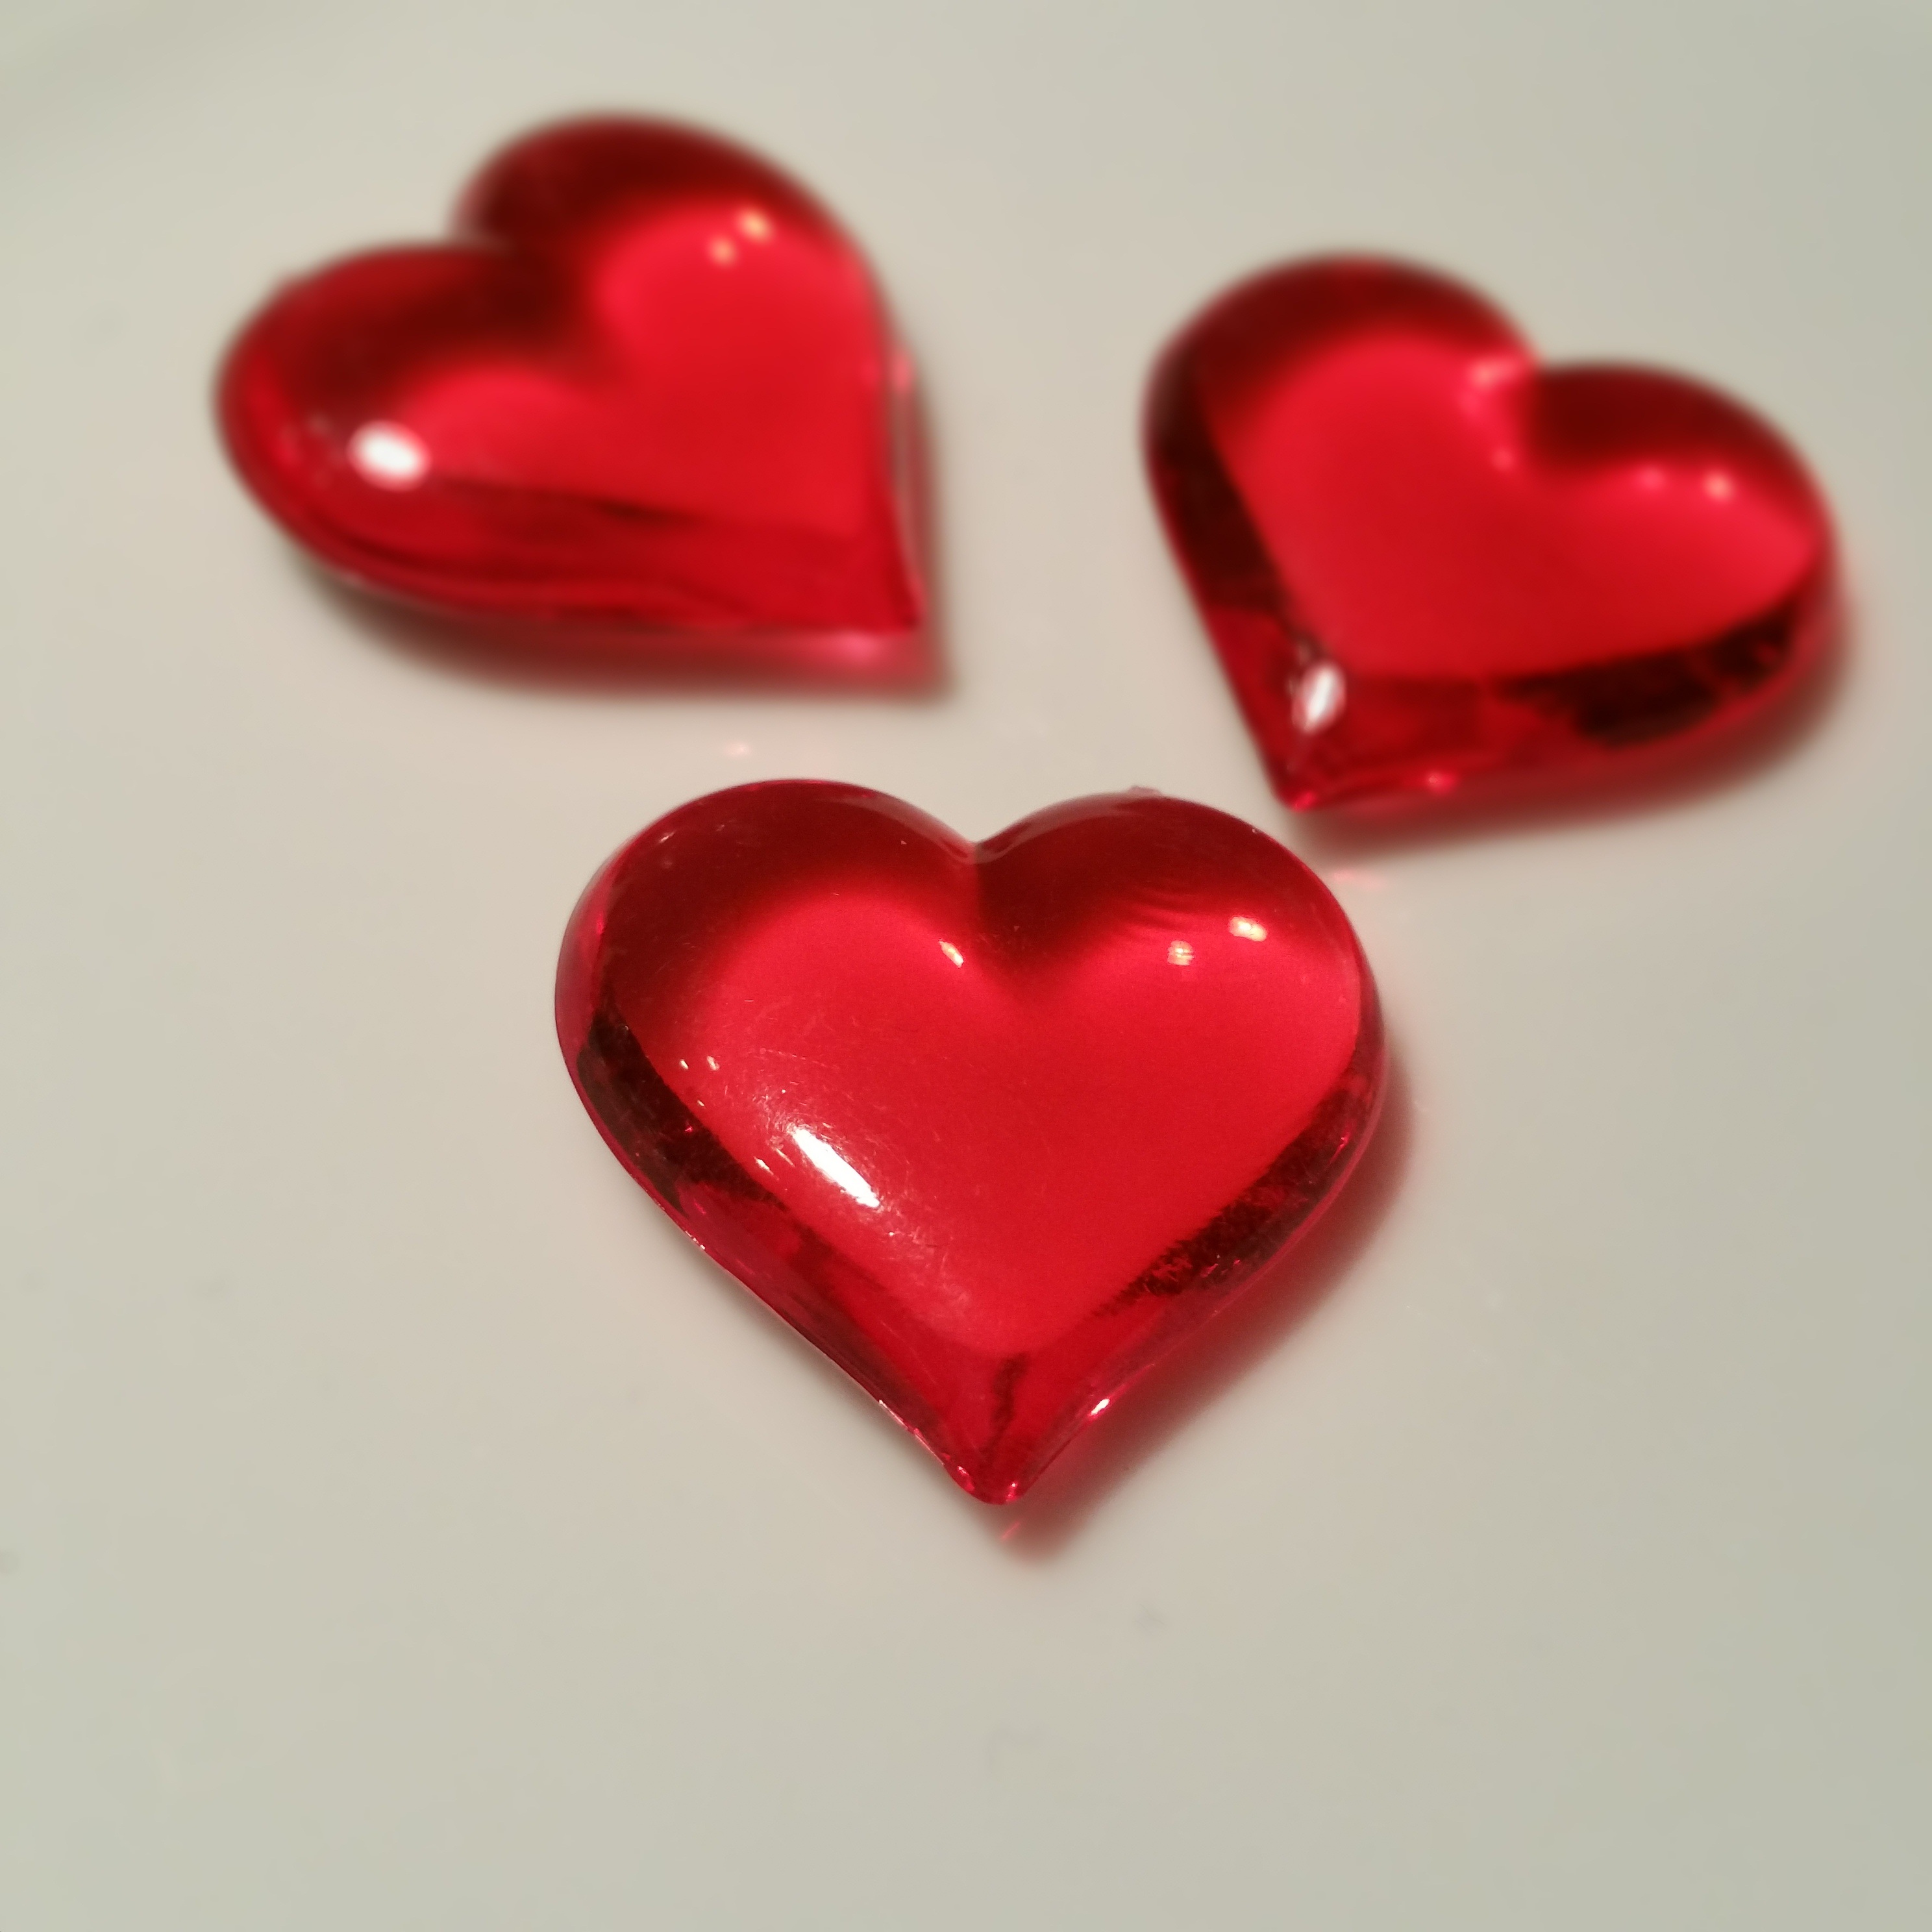
petal, love, heart, finger, food, red, pink, dessert, lip, human body, jewellery, background, organ, valentine's day, fashion accessory